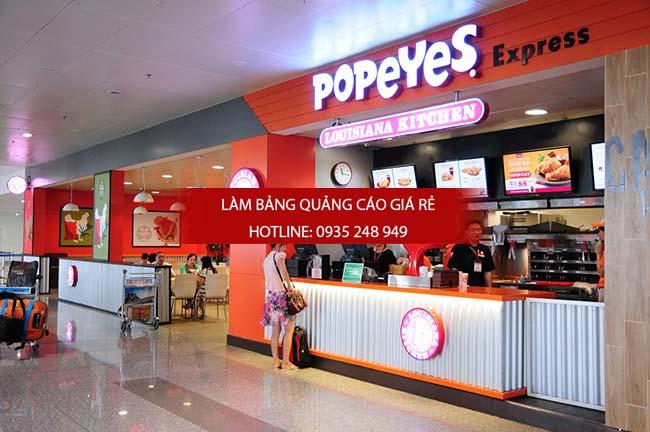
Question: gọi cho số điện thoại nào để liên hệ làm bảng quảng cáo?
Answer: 0935248949